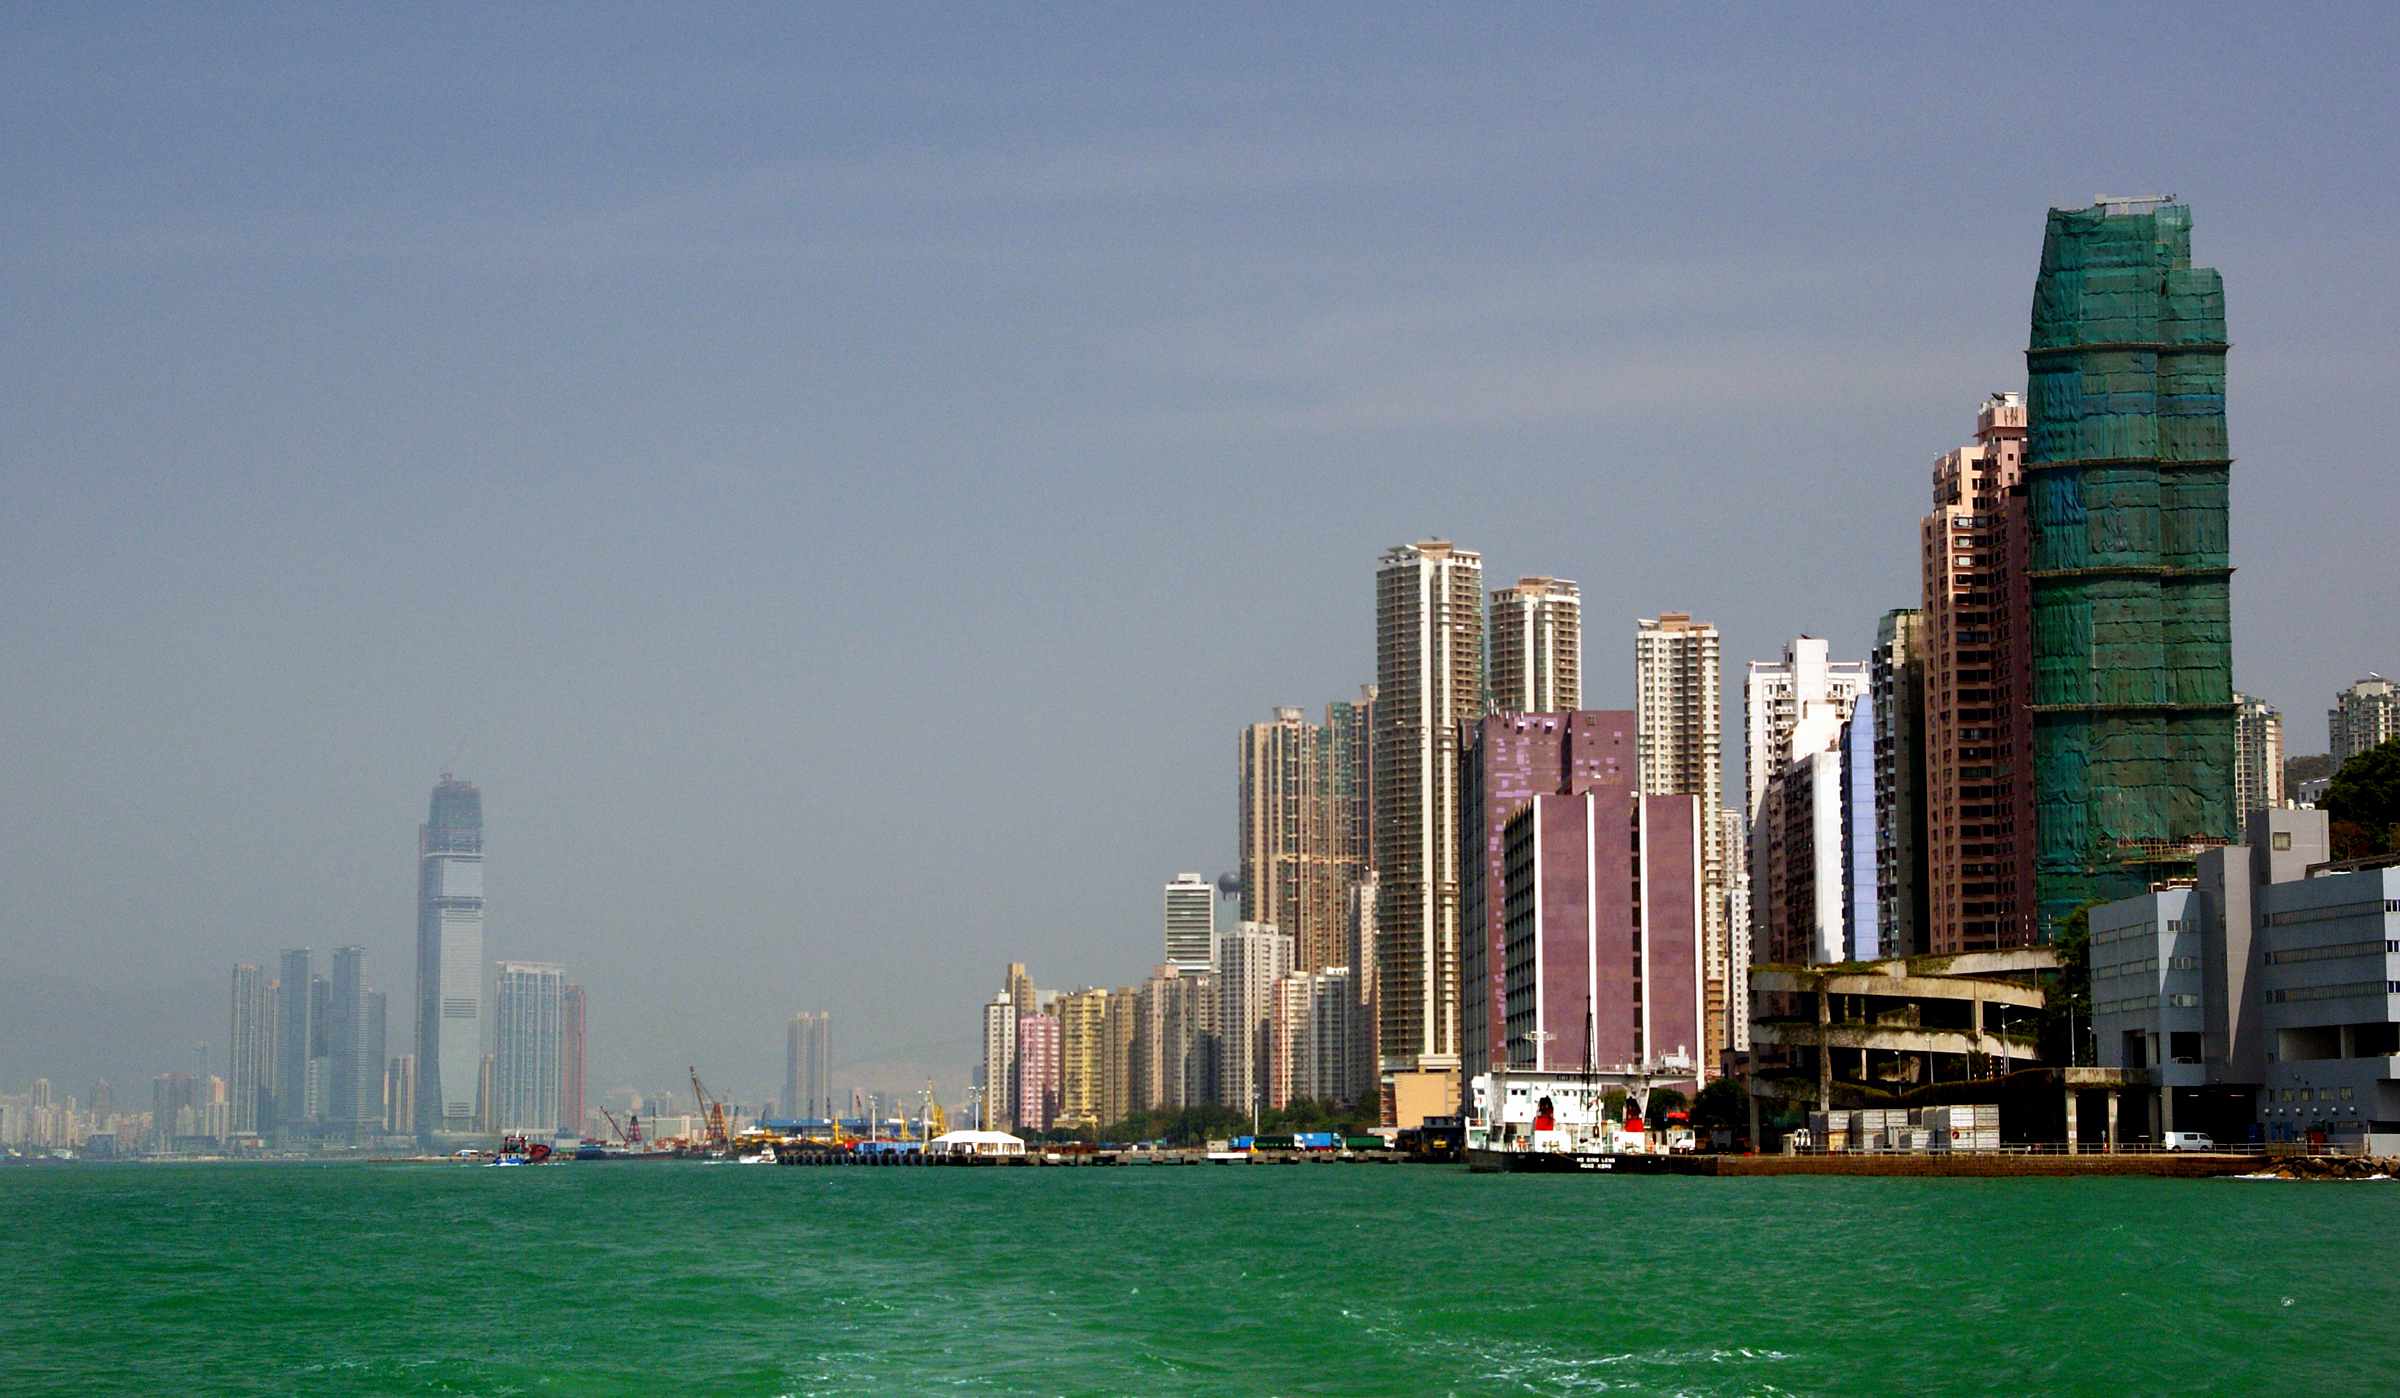
sea, coast, horizon, skyline, city, skyscraper, highrise, cityscape, downtown, dusk, tower, bay, landmark, harbor, waterfront, waterway, tower block, china, hongkongsightseeing, hongkongisland, sonydslra300, tamron1750mm, harbourcruises, urban area, geographical feature, human settlement